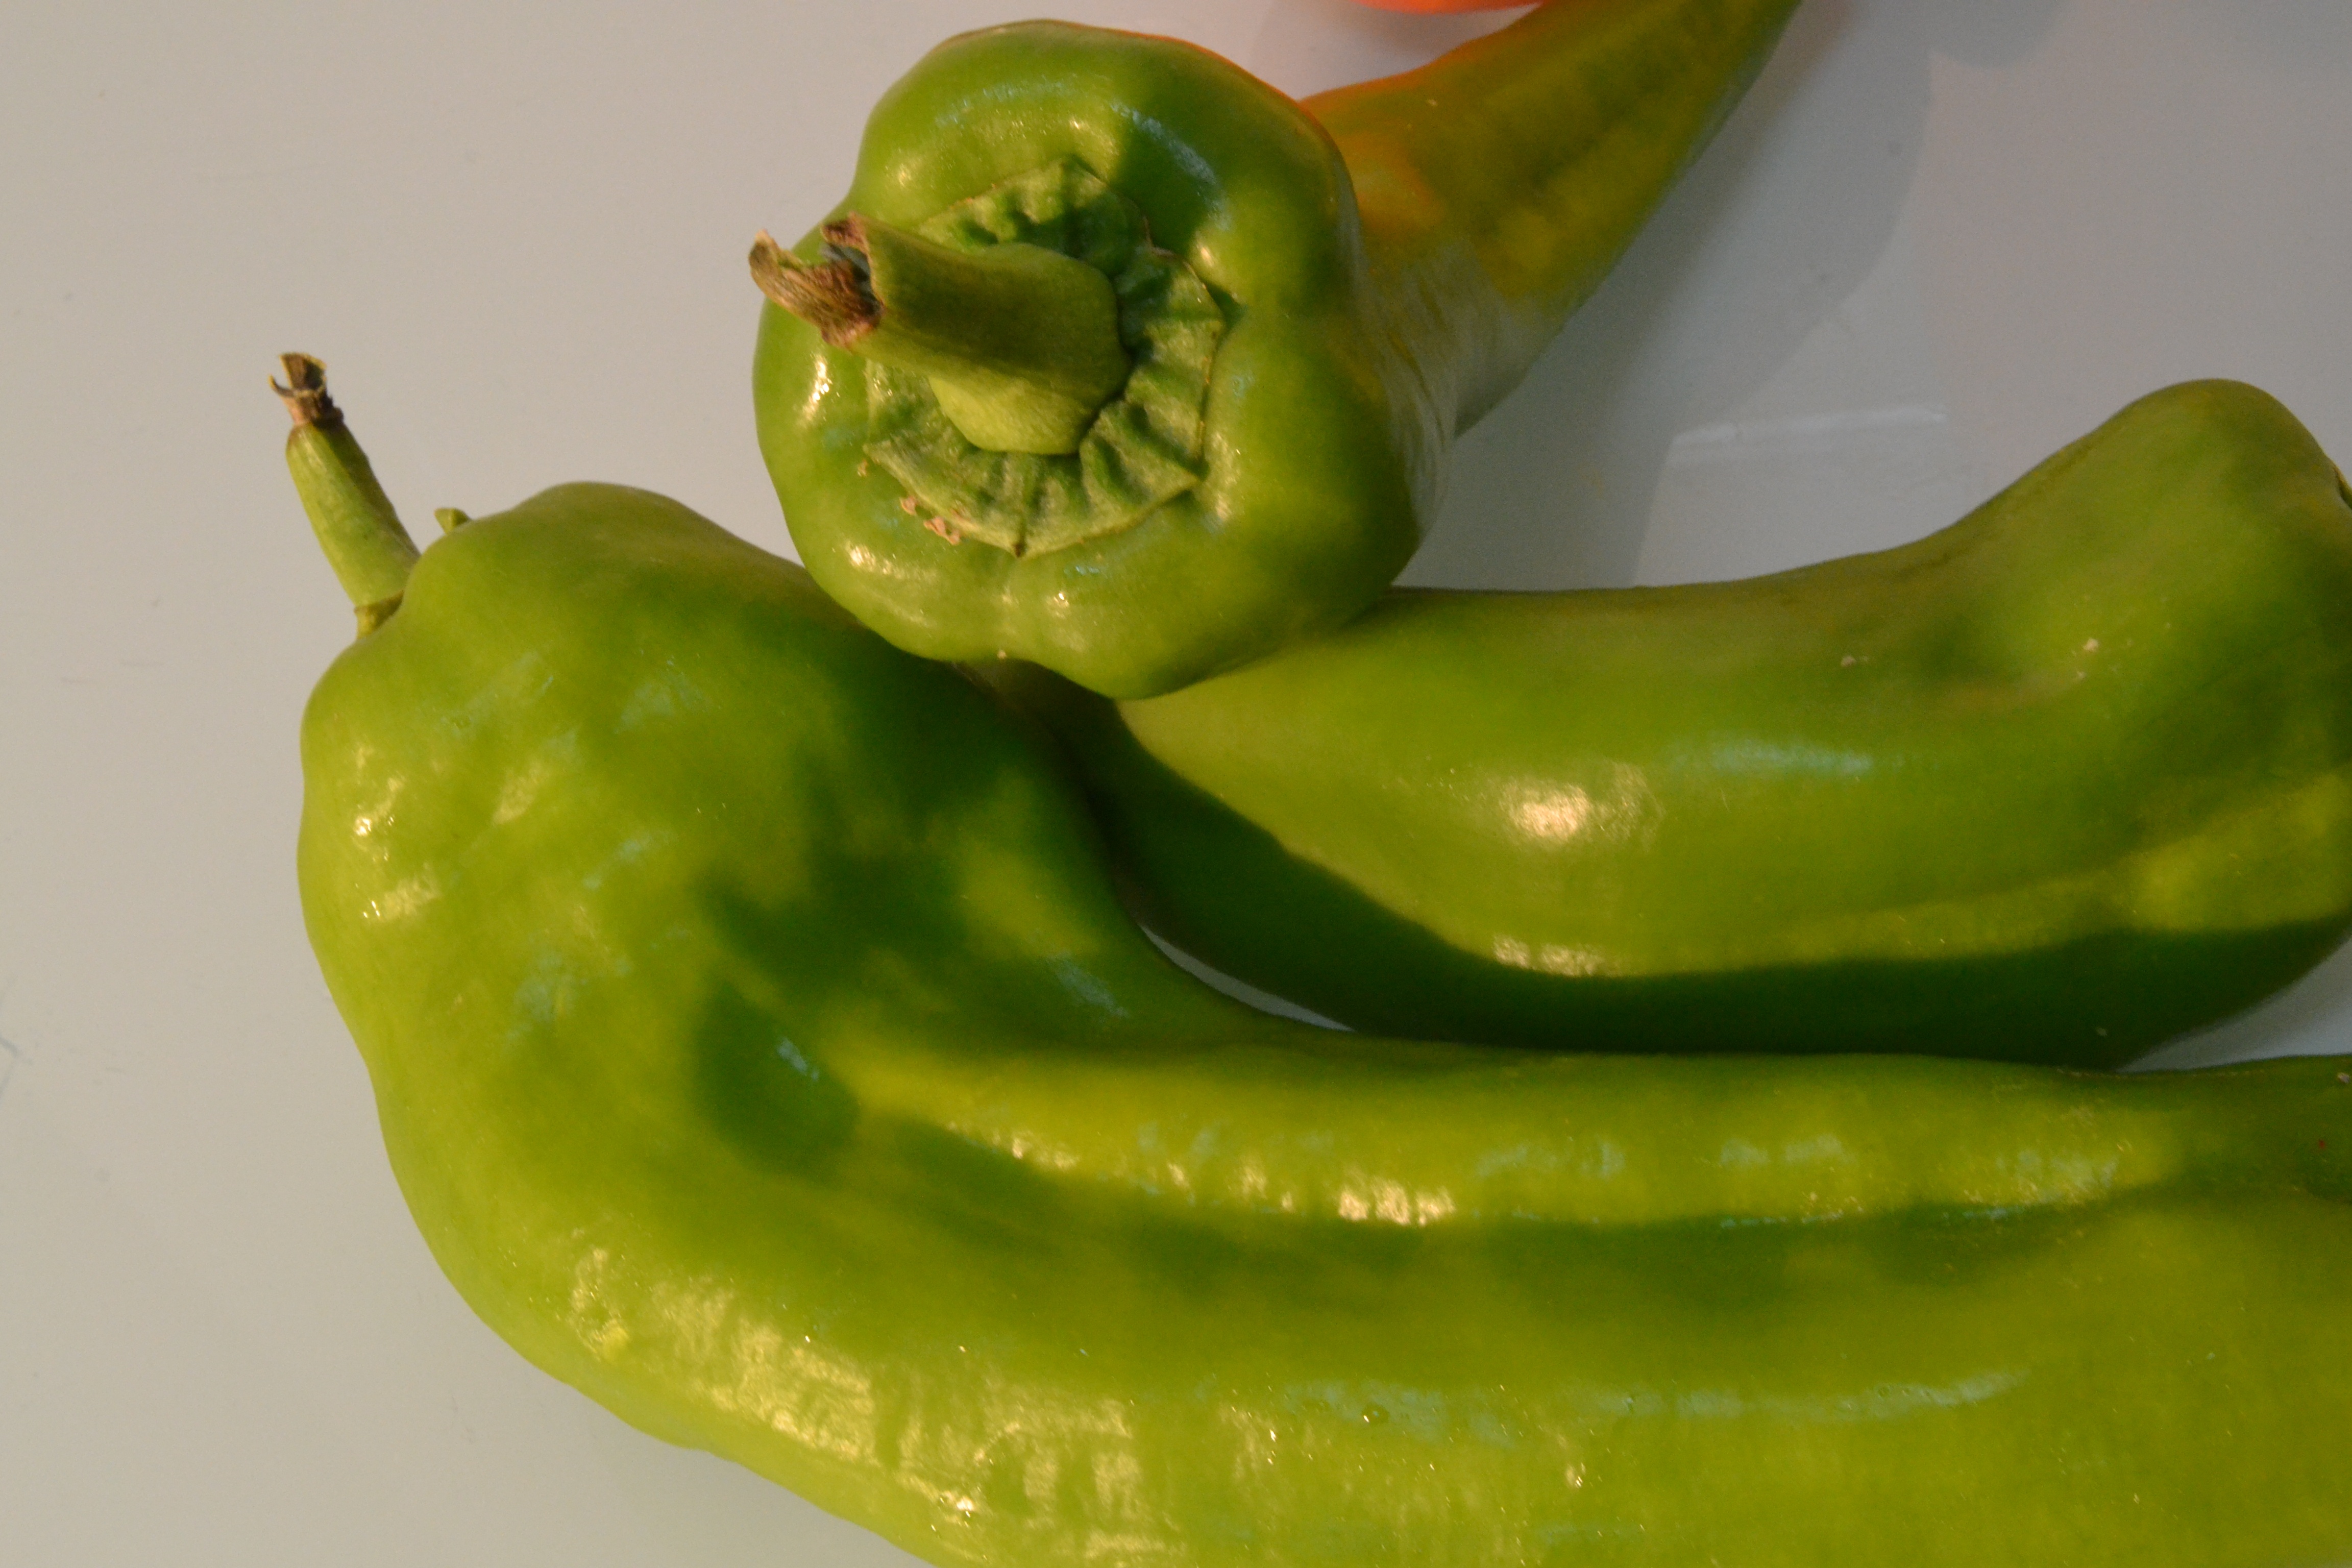
plant, fruit, food, green, produce, vegetable, gourd, peppers, bell pepper, flowering plant, jalapeno, chili pepper, land plant, serrano pepper, peperoncini, bell peppers and chili peppers, pimiento